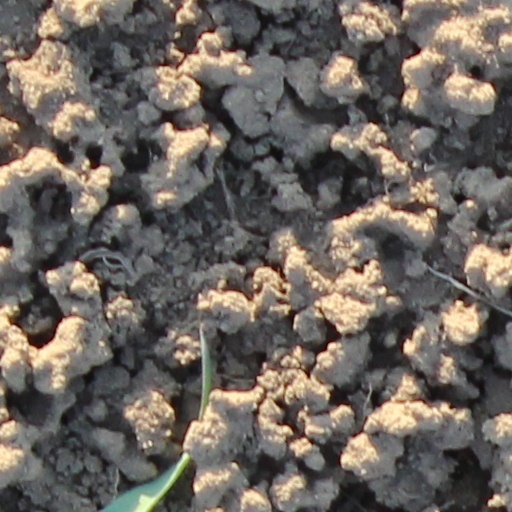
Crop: wheat